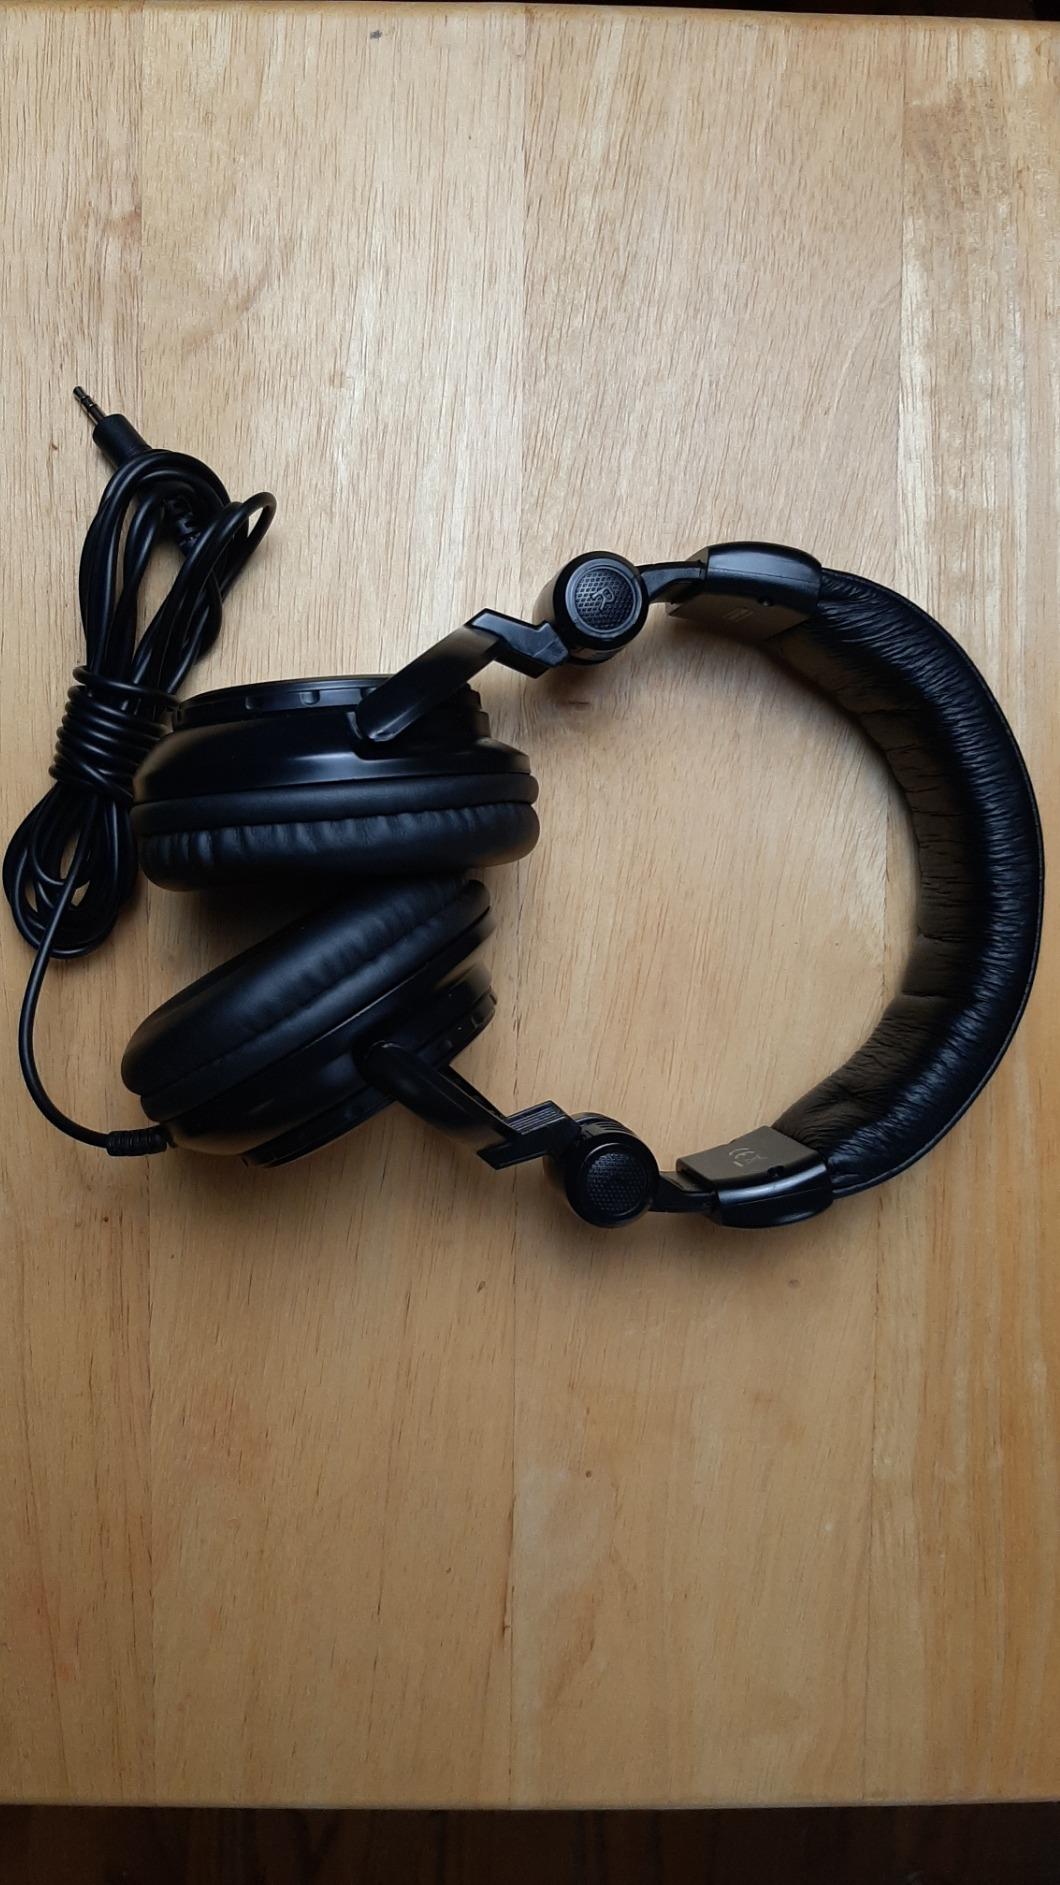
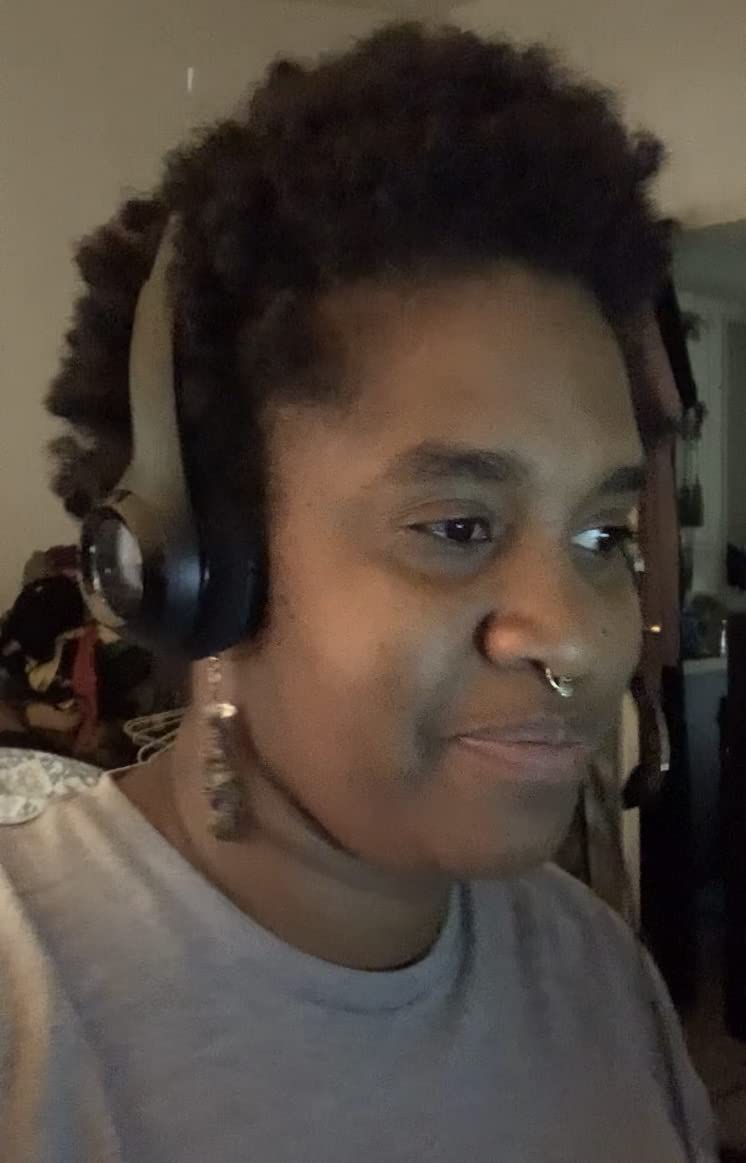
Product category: headphones
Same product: no